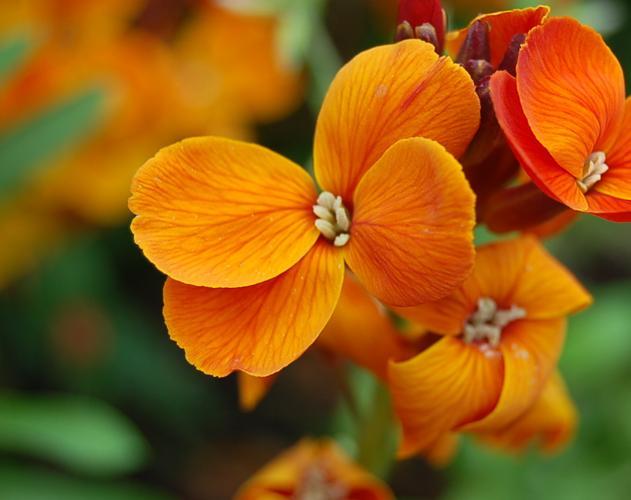
Label: wallflower